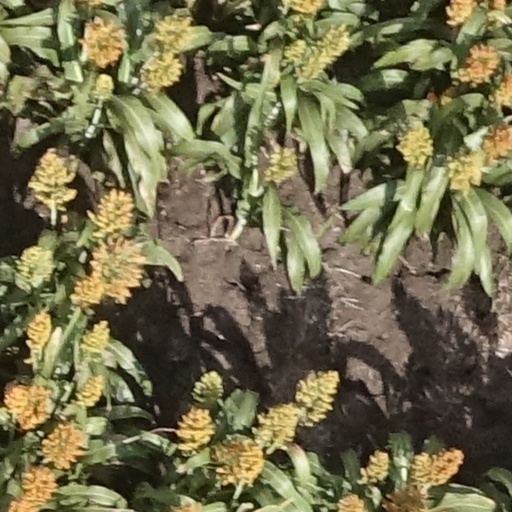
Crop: sorghum